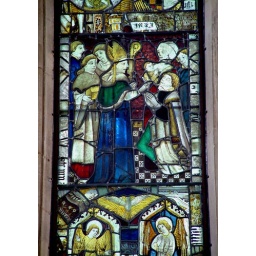
Late 15th century glass in the east window